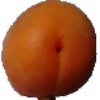
Label: apricot